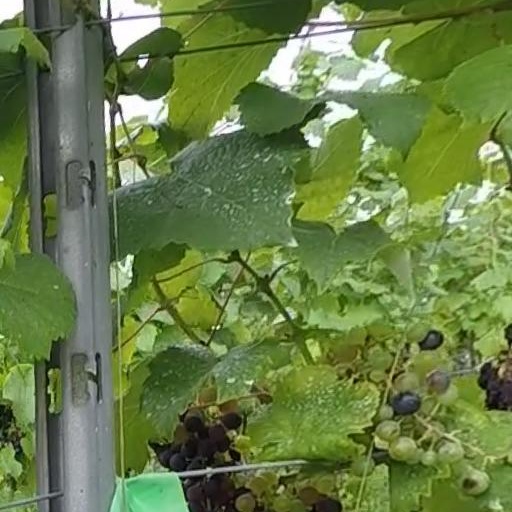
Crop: grape